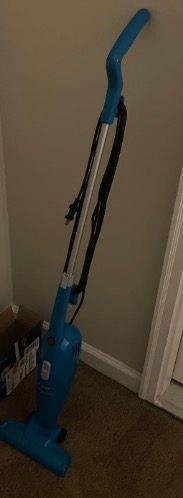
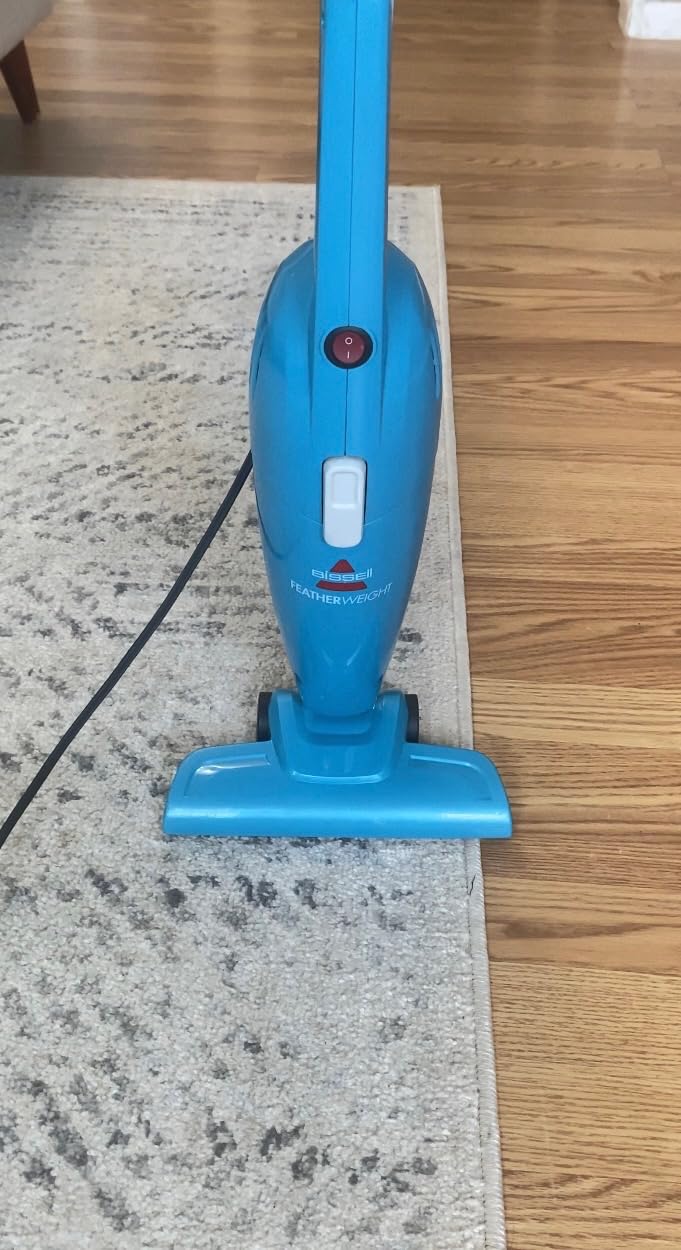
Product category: items_vacuum
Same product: yes